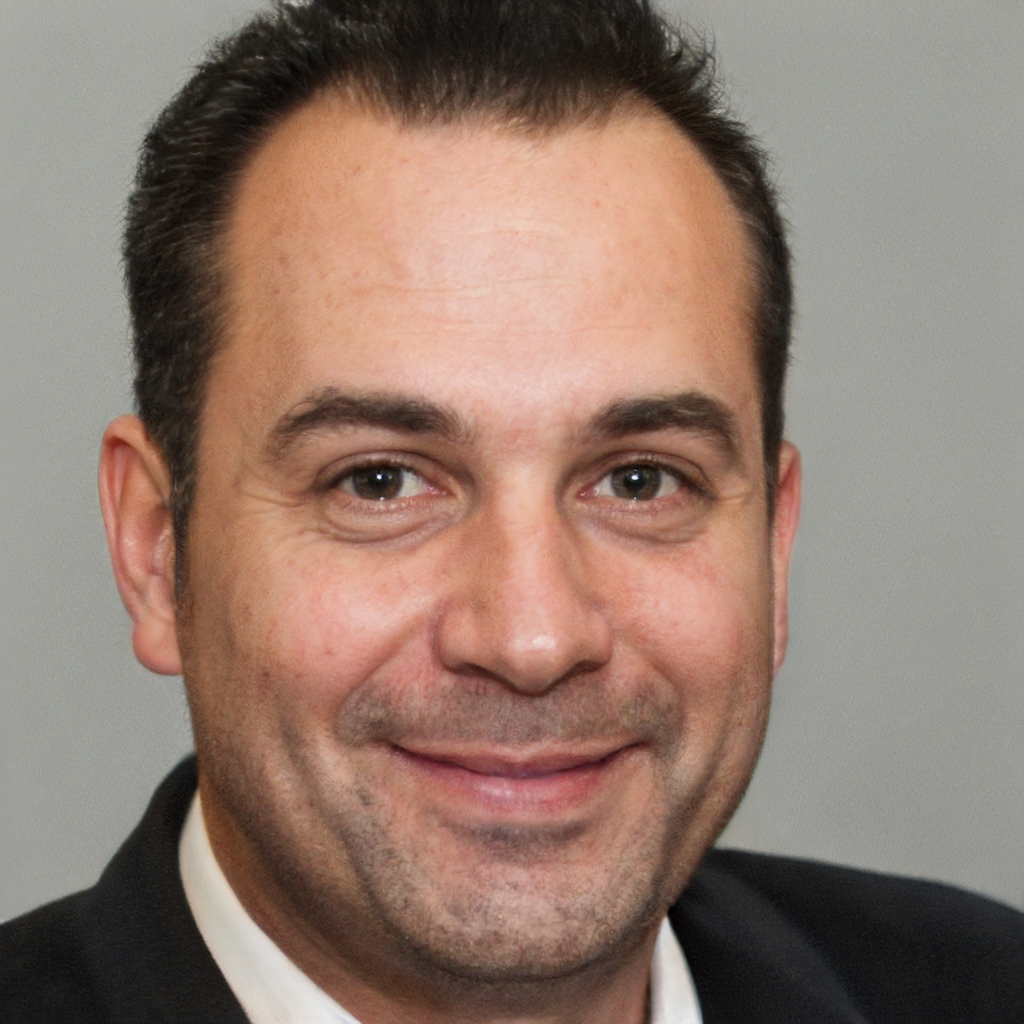
Label: No Watermark